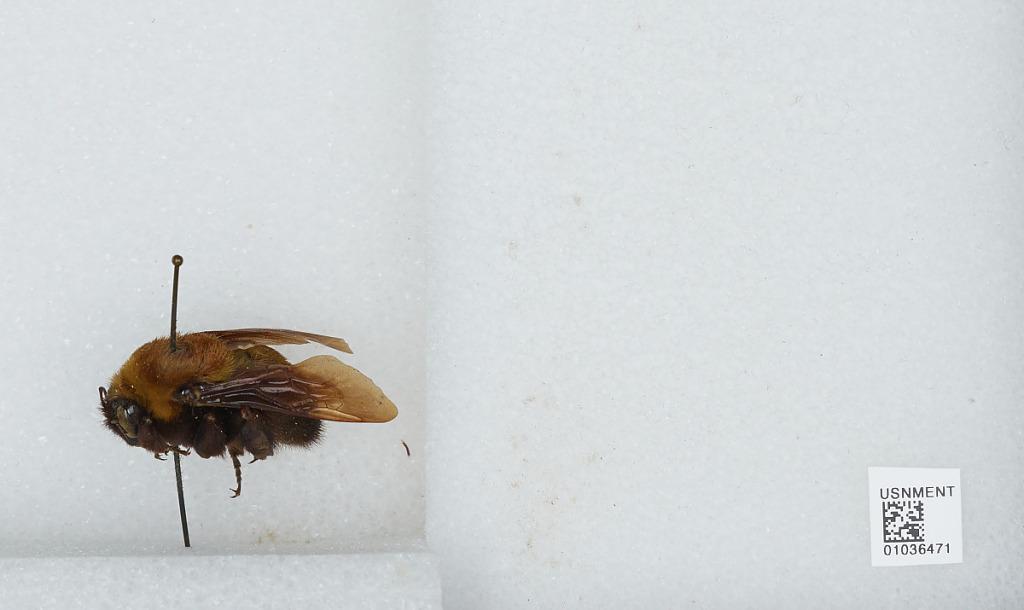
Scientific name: Bombus (Separatobombus) morrisoni Cresson